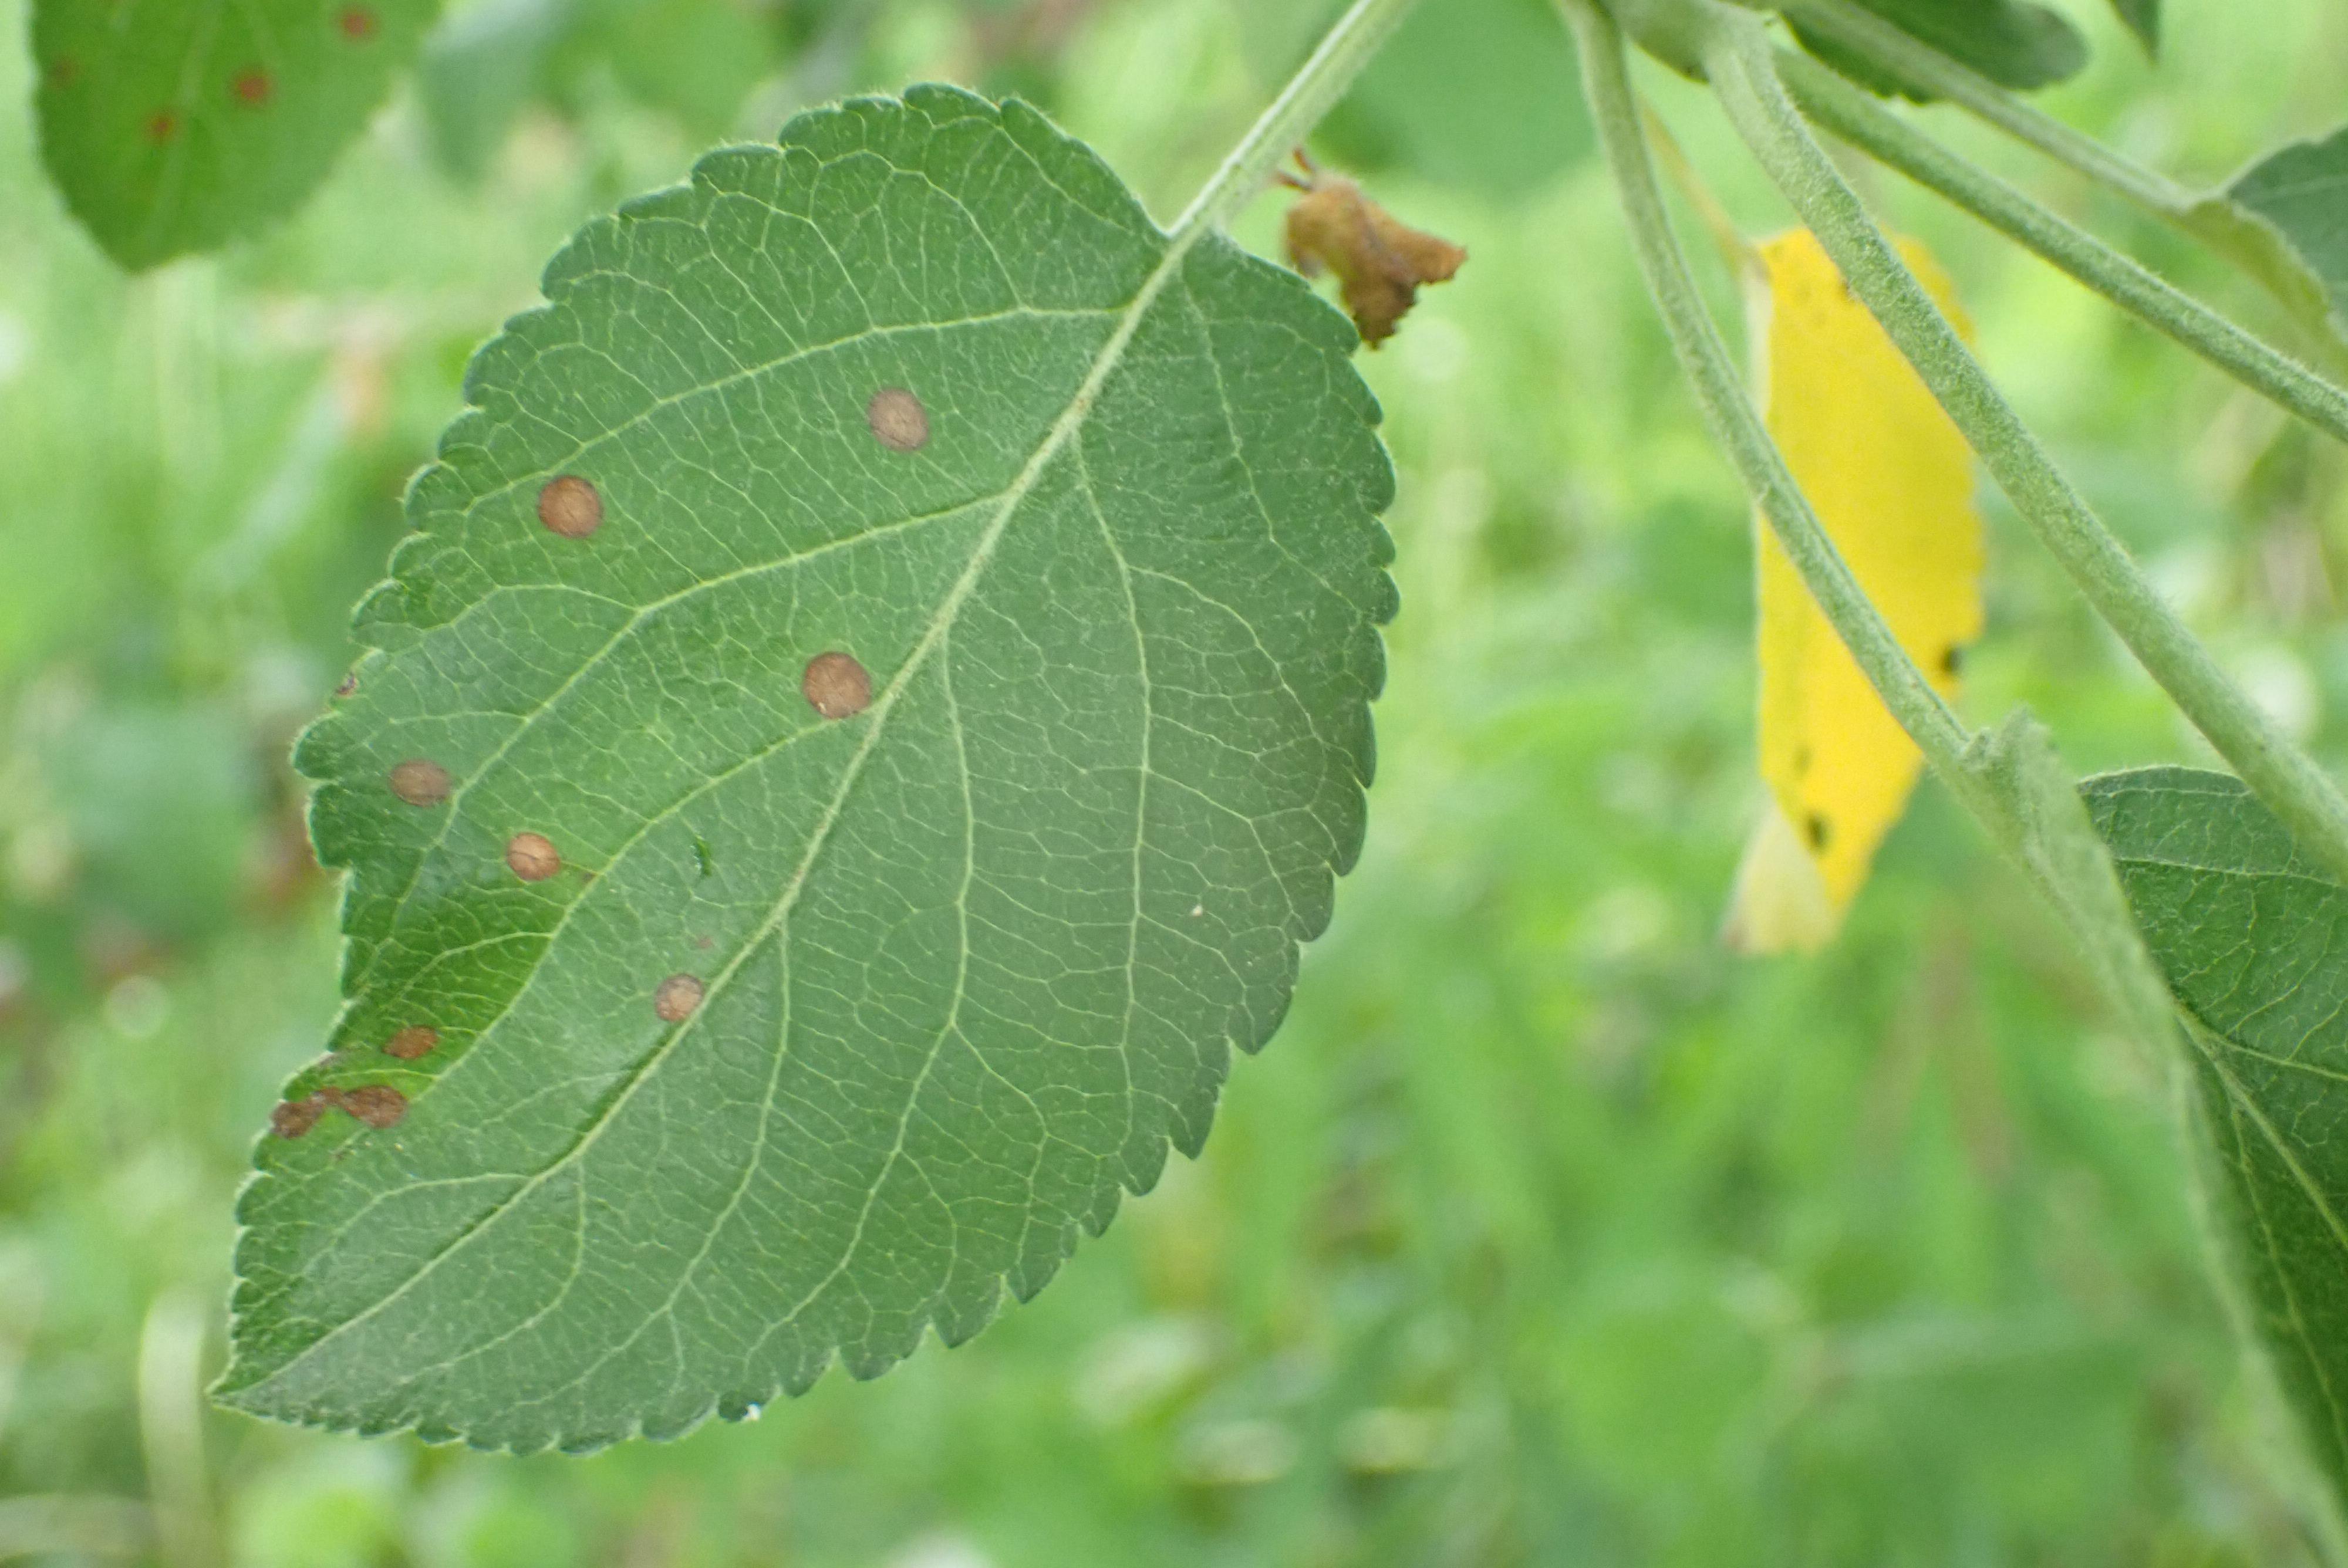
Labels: frog_eye_leaf_spot